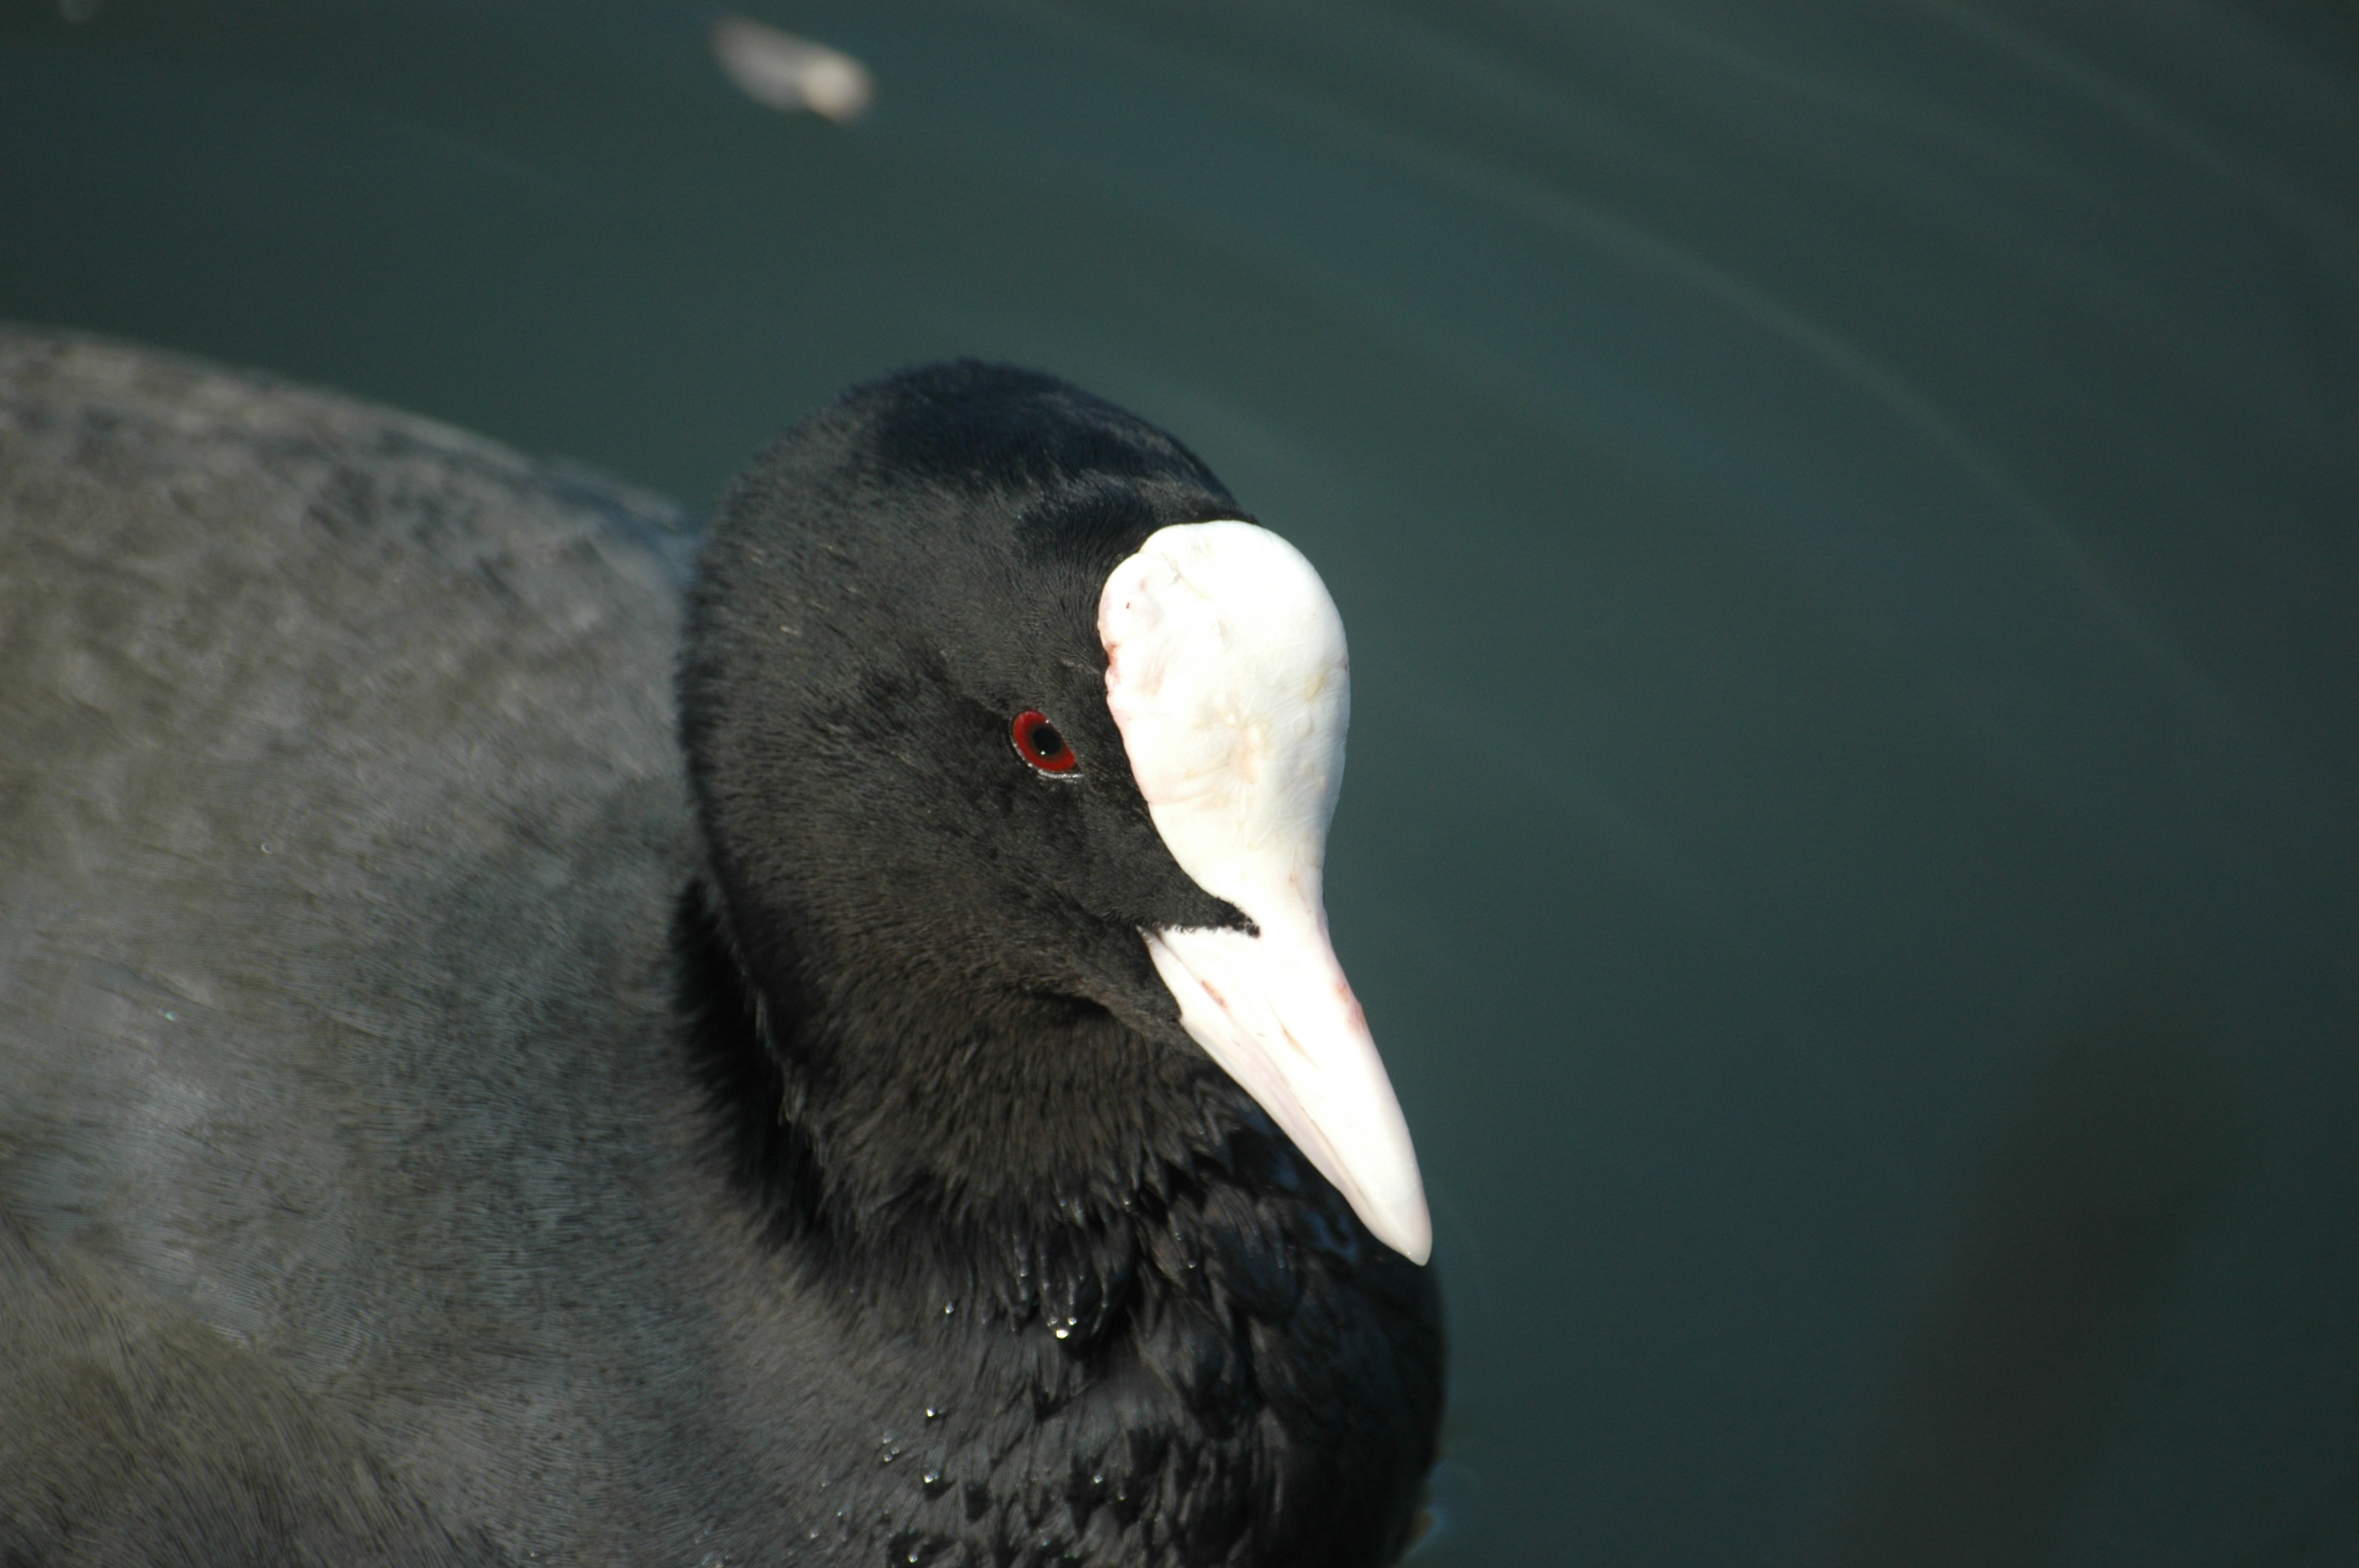
bird, wing, seabird, wildlife, reflection, beak, black, fauna, close up, duck, vertebrate, coot, water bird, ralle